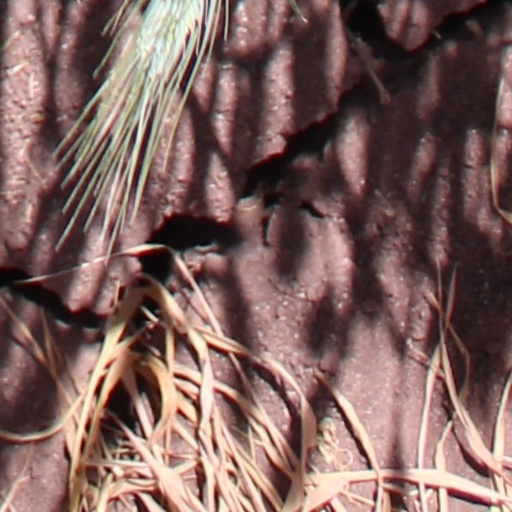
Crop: wheat